Teknik på farfars tid

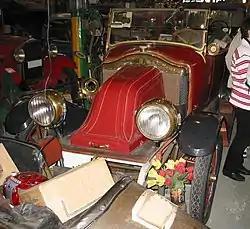
Renault Torpedo 1920, one of the items at the museum.

Teknik på farfars tid is a privately owned museum dedicated to technology of the early 20th century in Helsingborg, Sweden. The museum was founded by Bengt Strand in 1970, and contains thousands of items: from veteran cars and motorcycles, to radios and toys. Bengt Strand received the Cultural Award of Helsingborg in 1989.